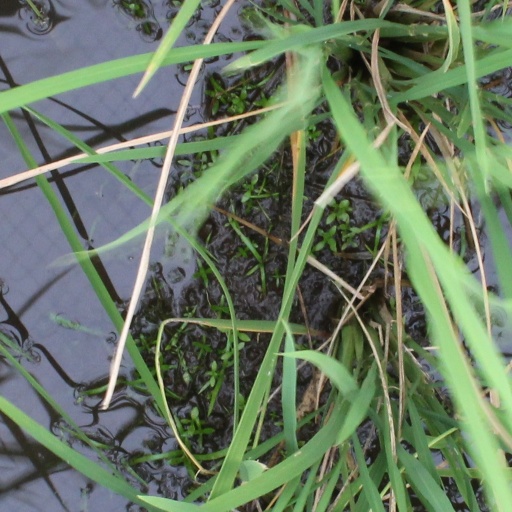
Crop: rice